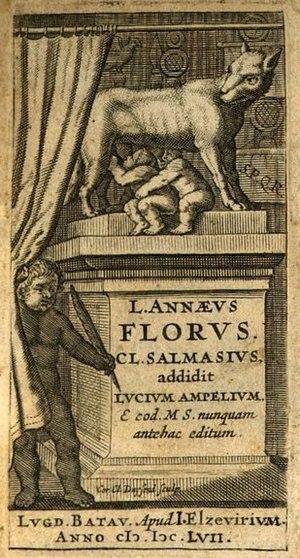
Florus est un historien romain d'origine berbère’ du IIᵉ siècle à la vie méconnue, né vers 70 et mort vers 140, sans certitude.